Premierships of Benjamin Disraeli

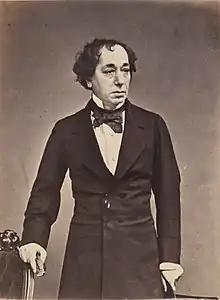

Benjamin Disraeli's tenure as prime minister of the United Kingdom of Great Britain and Ireland began when Queen Victoria first invited him to form a government in 1864. He was then the Conservative prime minister on two occasions, first in 1868 and then between 1874 and 1880.